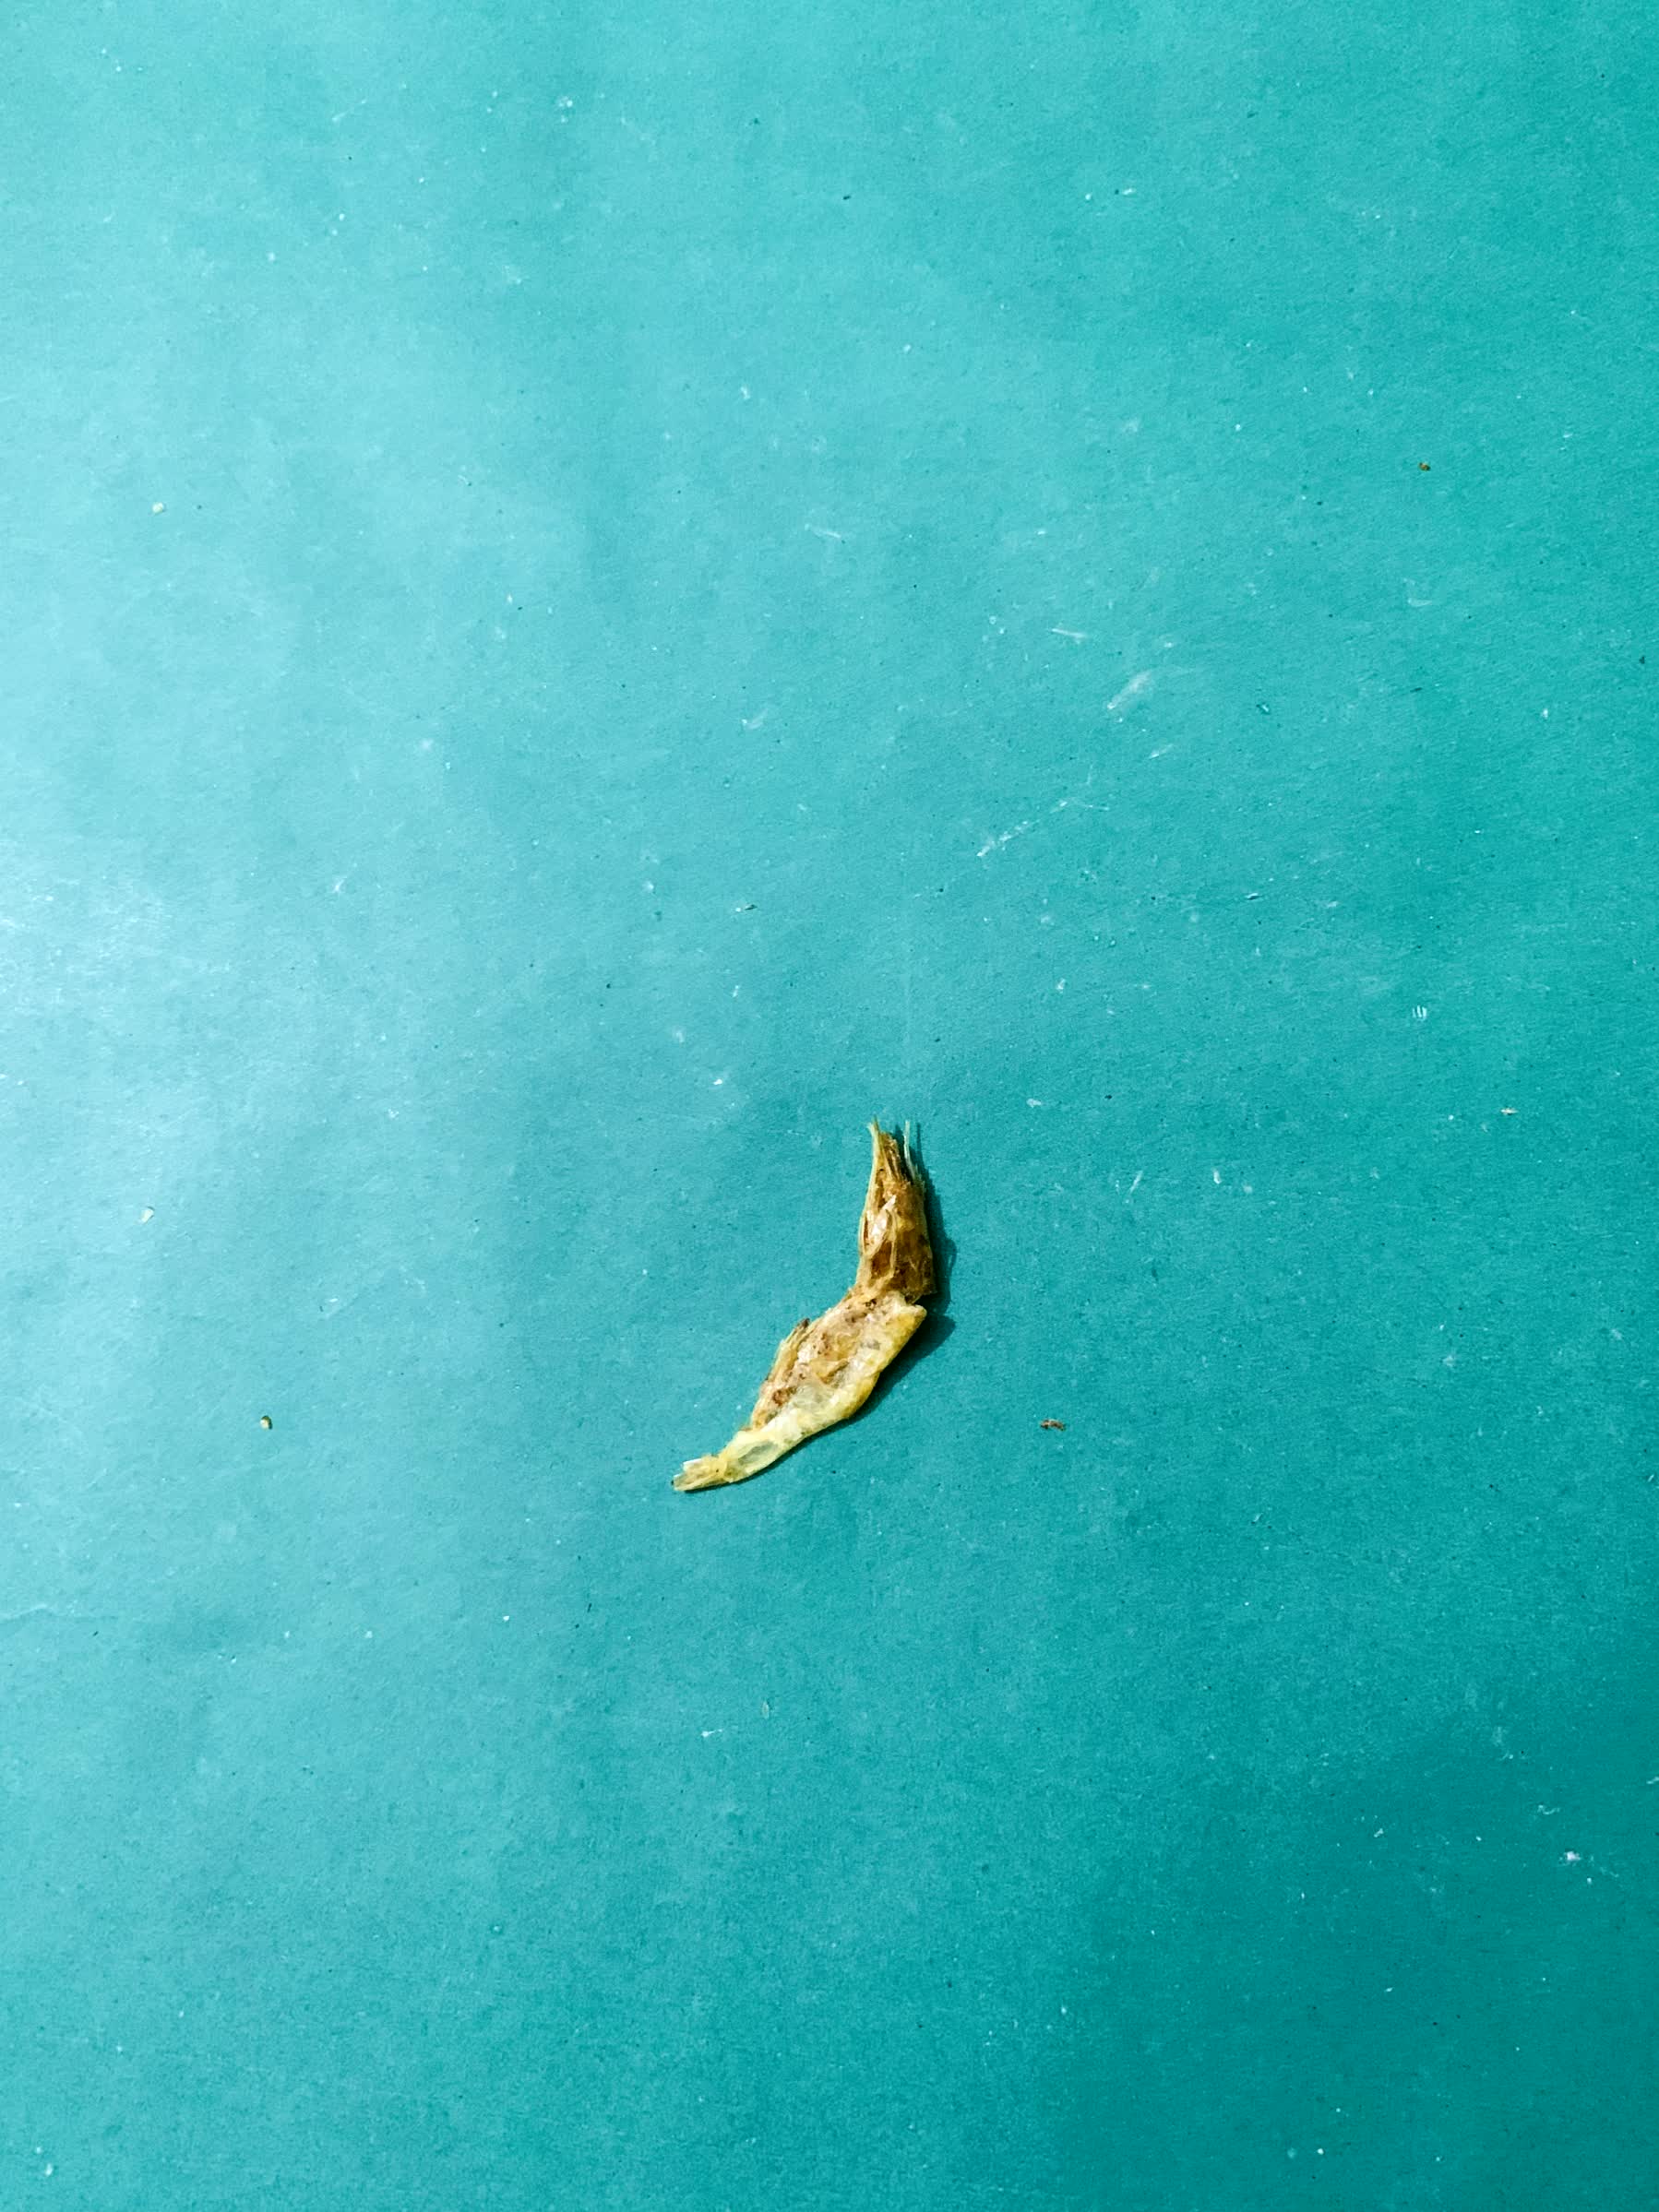
Species: chingri